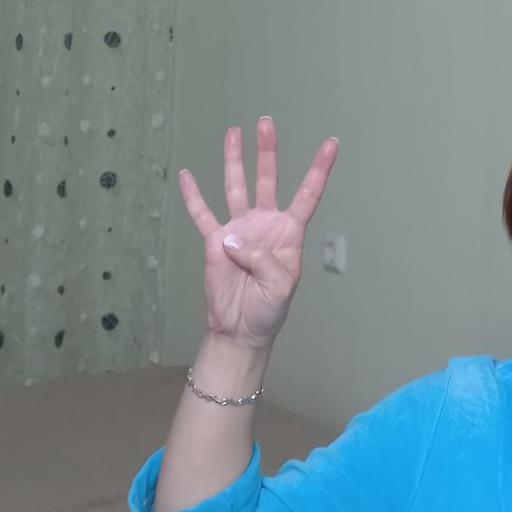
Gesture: four